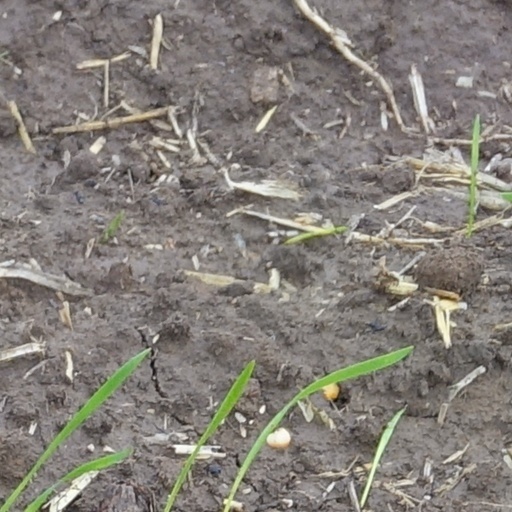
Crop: wheat